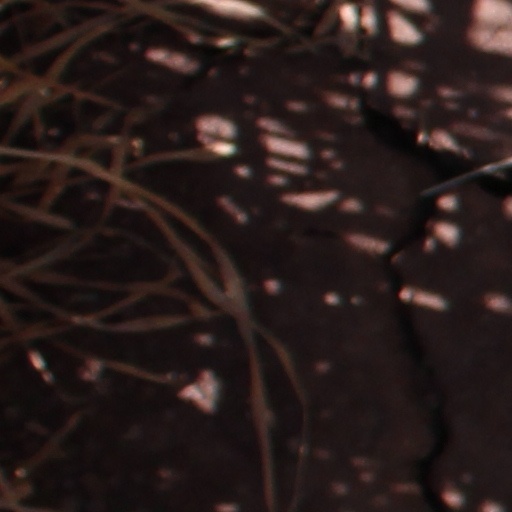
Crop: wheat